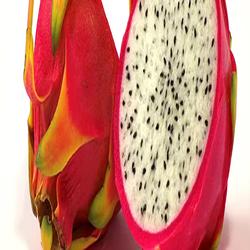
Label: Dragonfruit